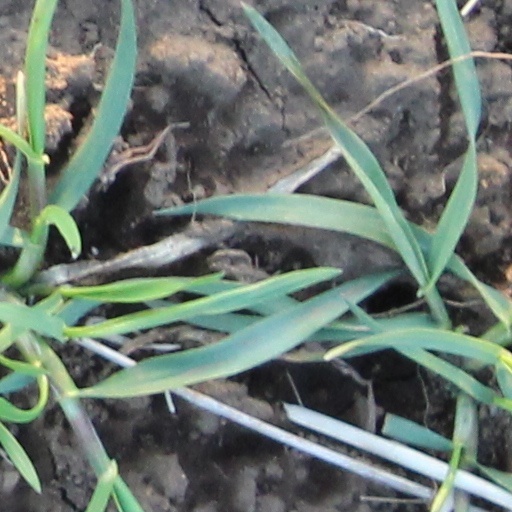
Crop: wheat